Agui, Aichi

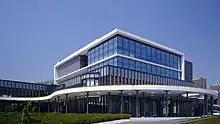
Agui town hall

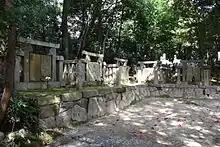
Tomb of Hisamatsu clan, Tōun-in

Agui is located in an inland area of northwestern Chita Peninsula in southern Aichi Prefecture. It is located approximately 30 minutes by car or express train from downtown Nagoya. The highest elevation is 74.7 meters above sea level.